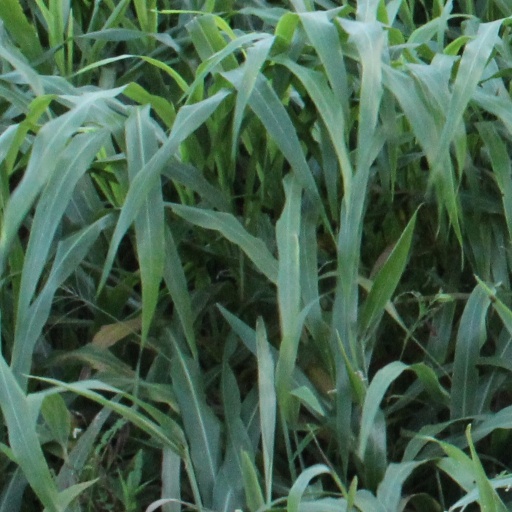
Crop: sorghum